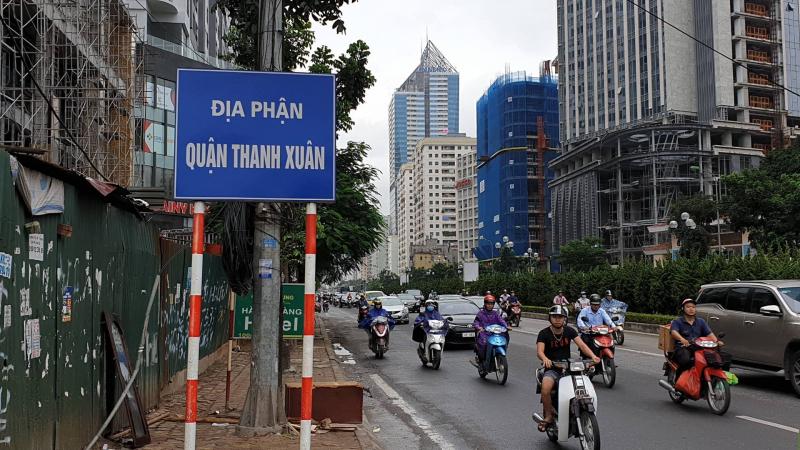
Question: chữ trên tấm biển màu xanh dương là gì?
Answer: là: địa phận quận thanh xuân